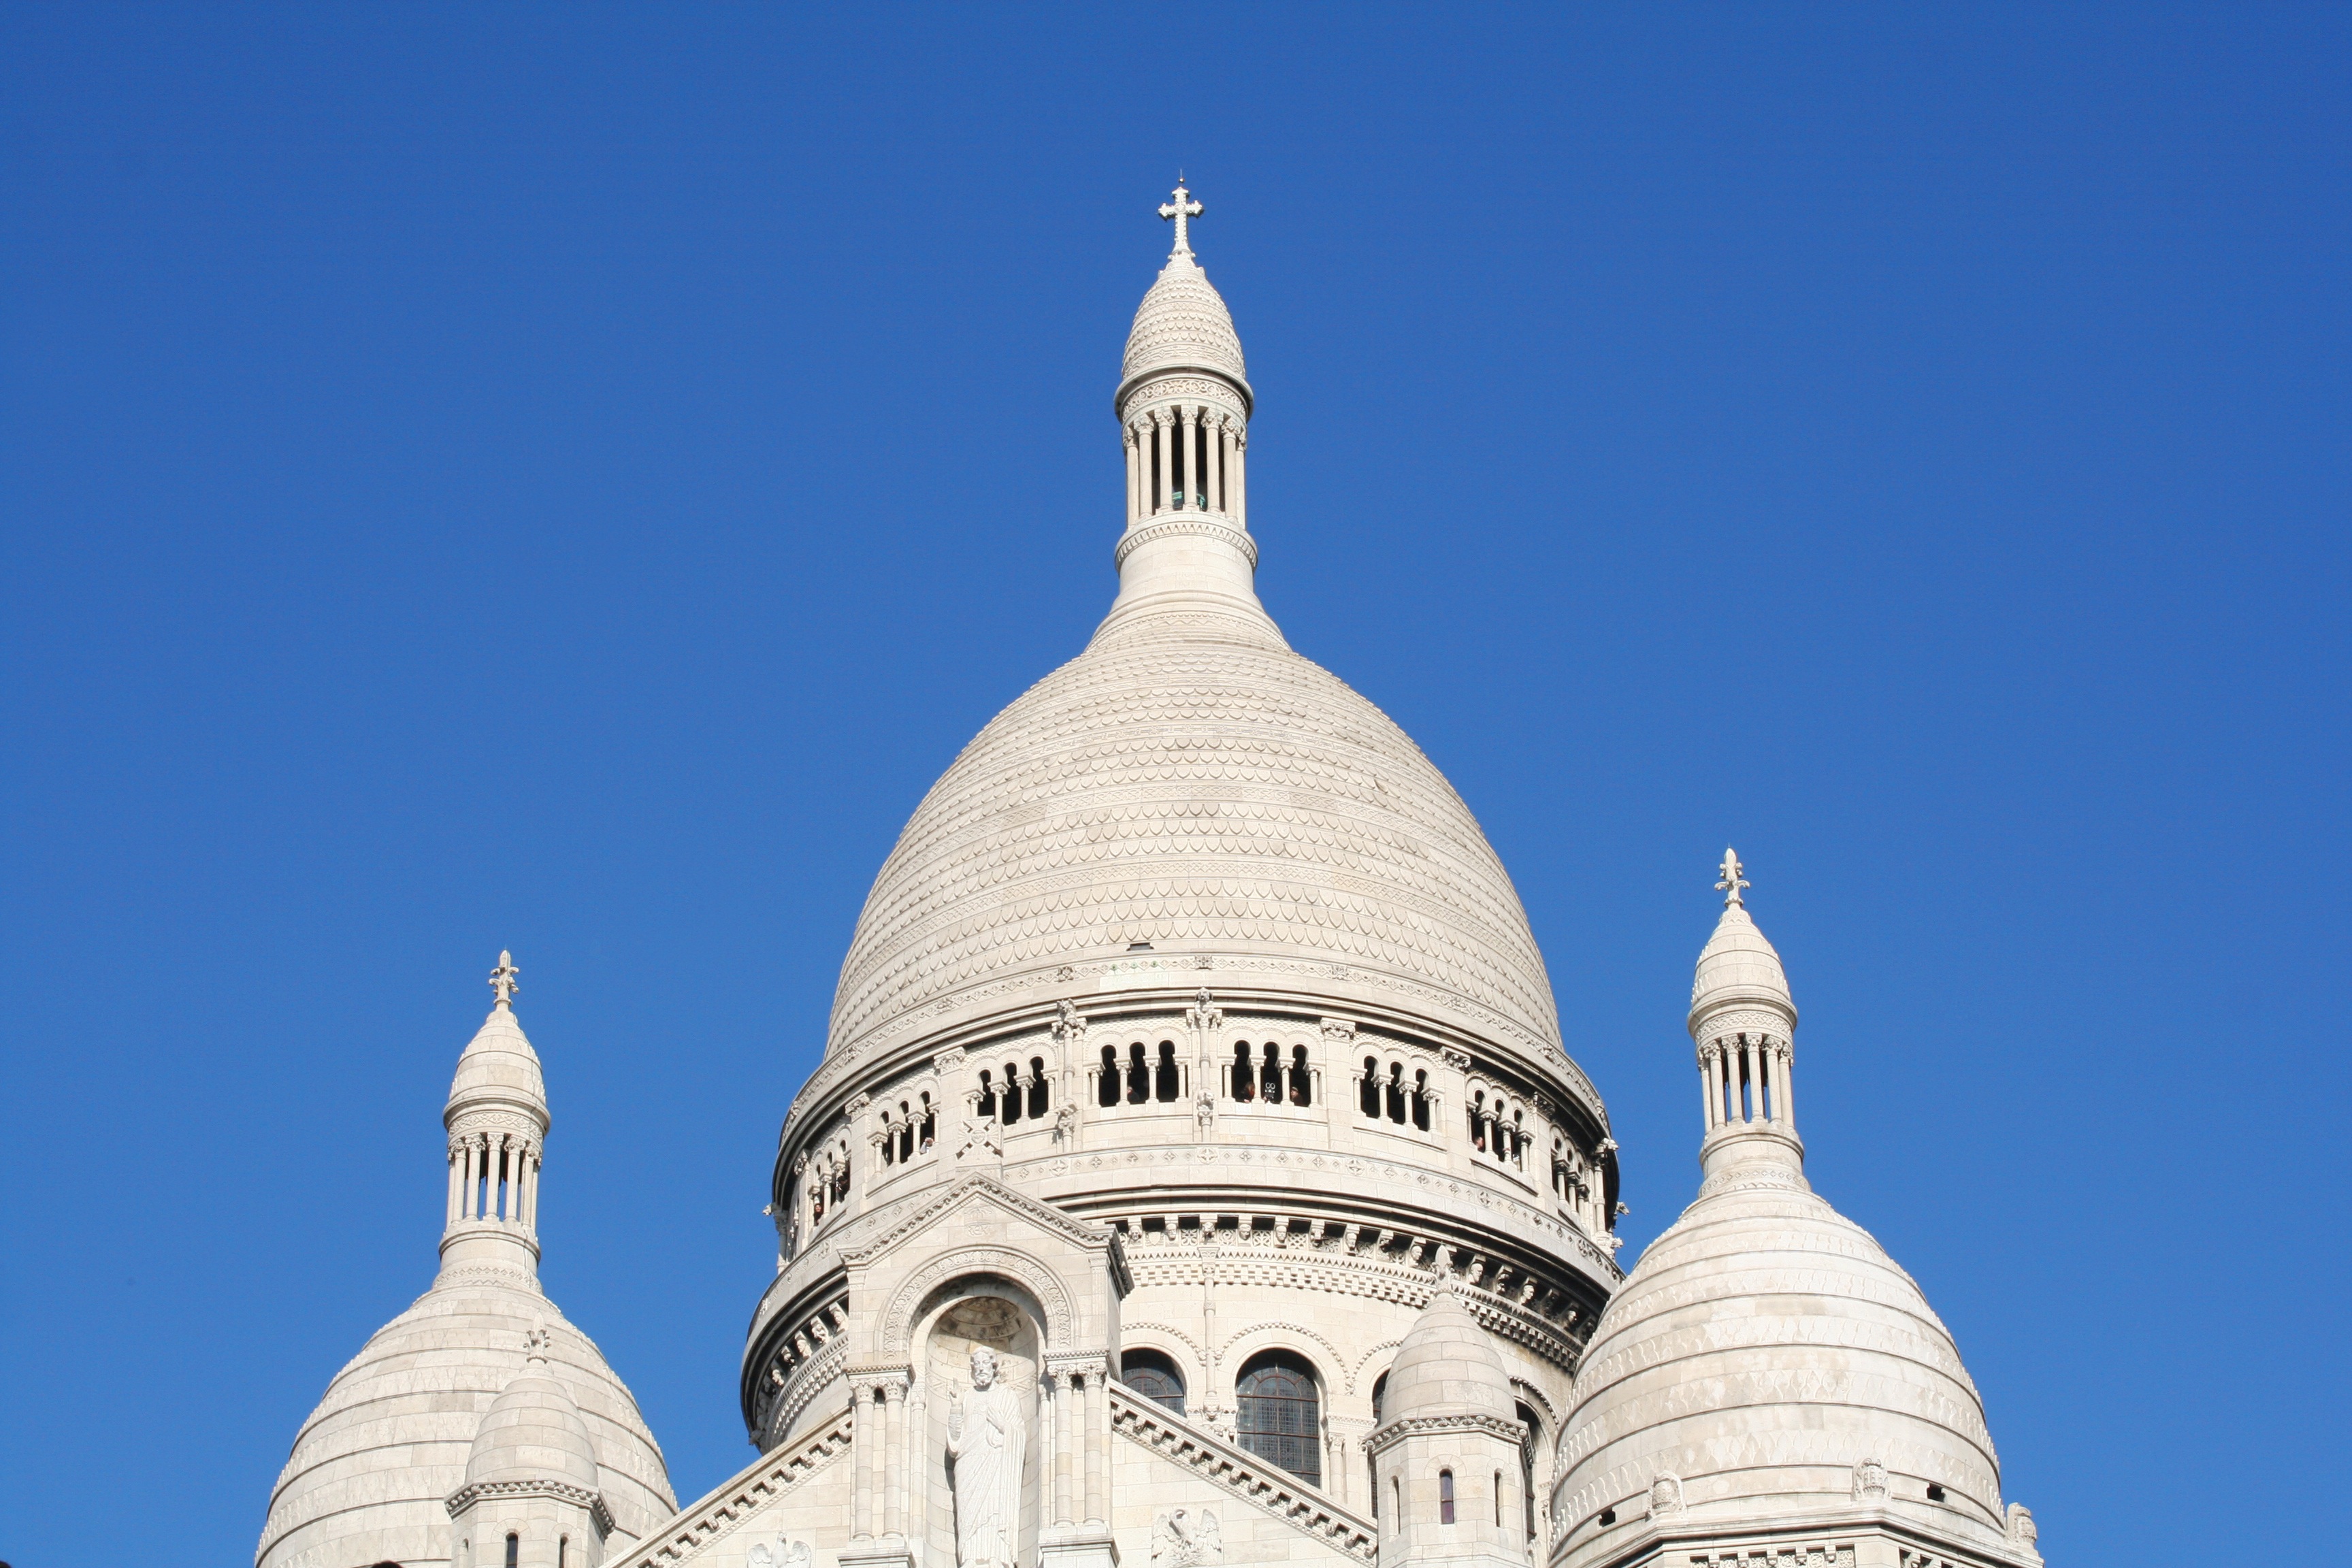
sky, building, paris, tower, landmark, cathedral, basil, place of worship, spire, steeple, mosque, montmartre, dome, sacred heart